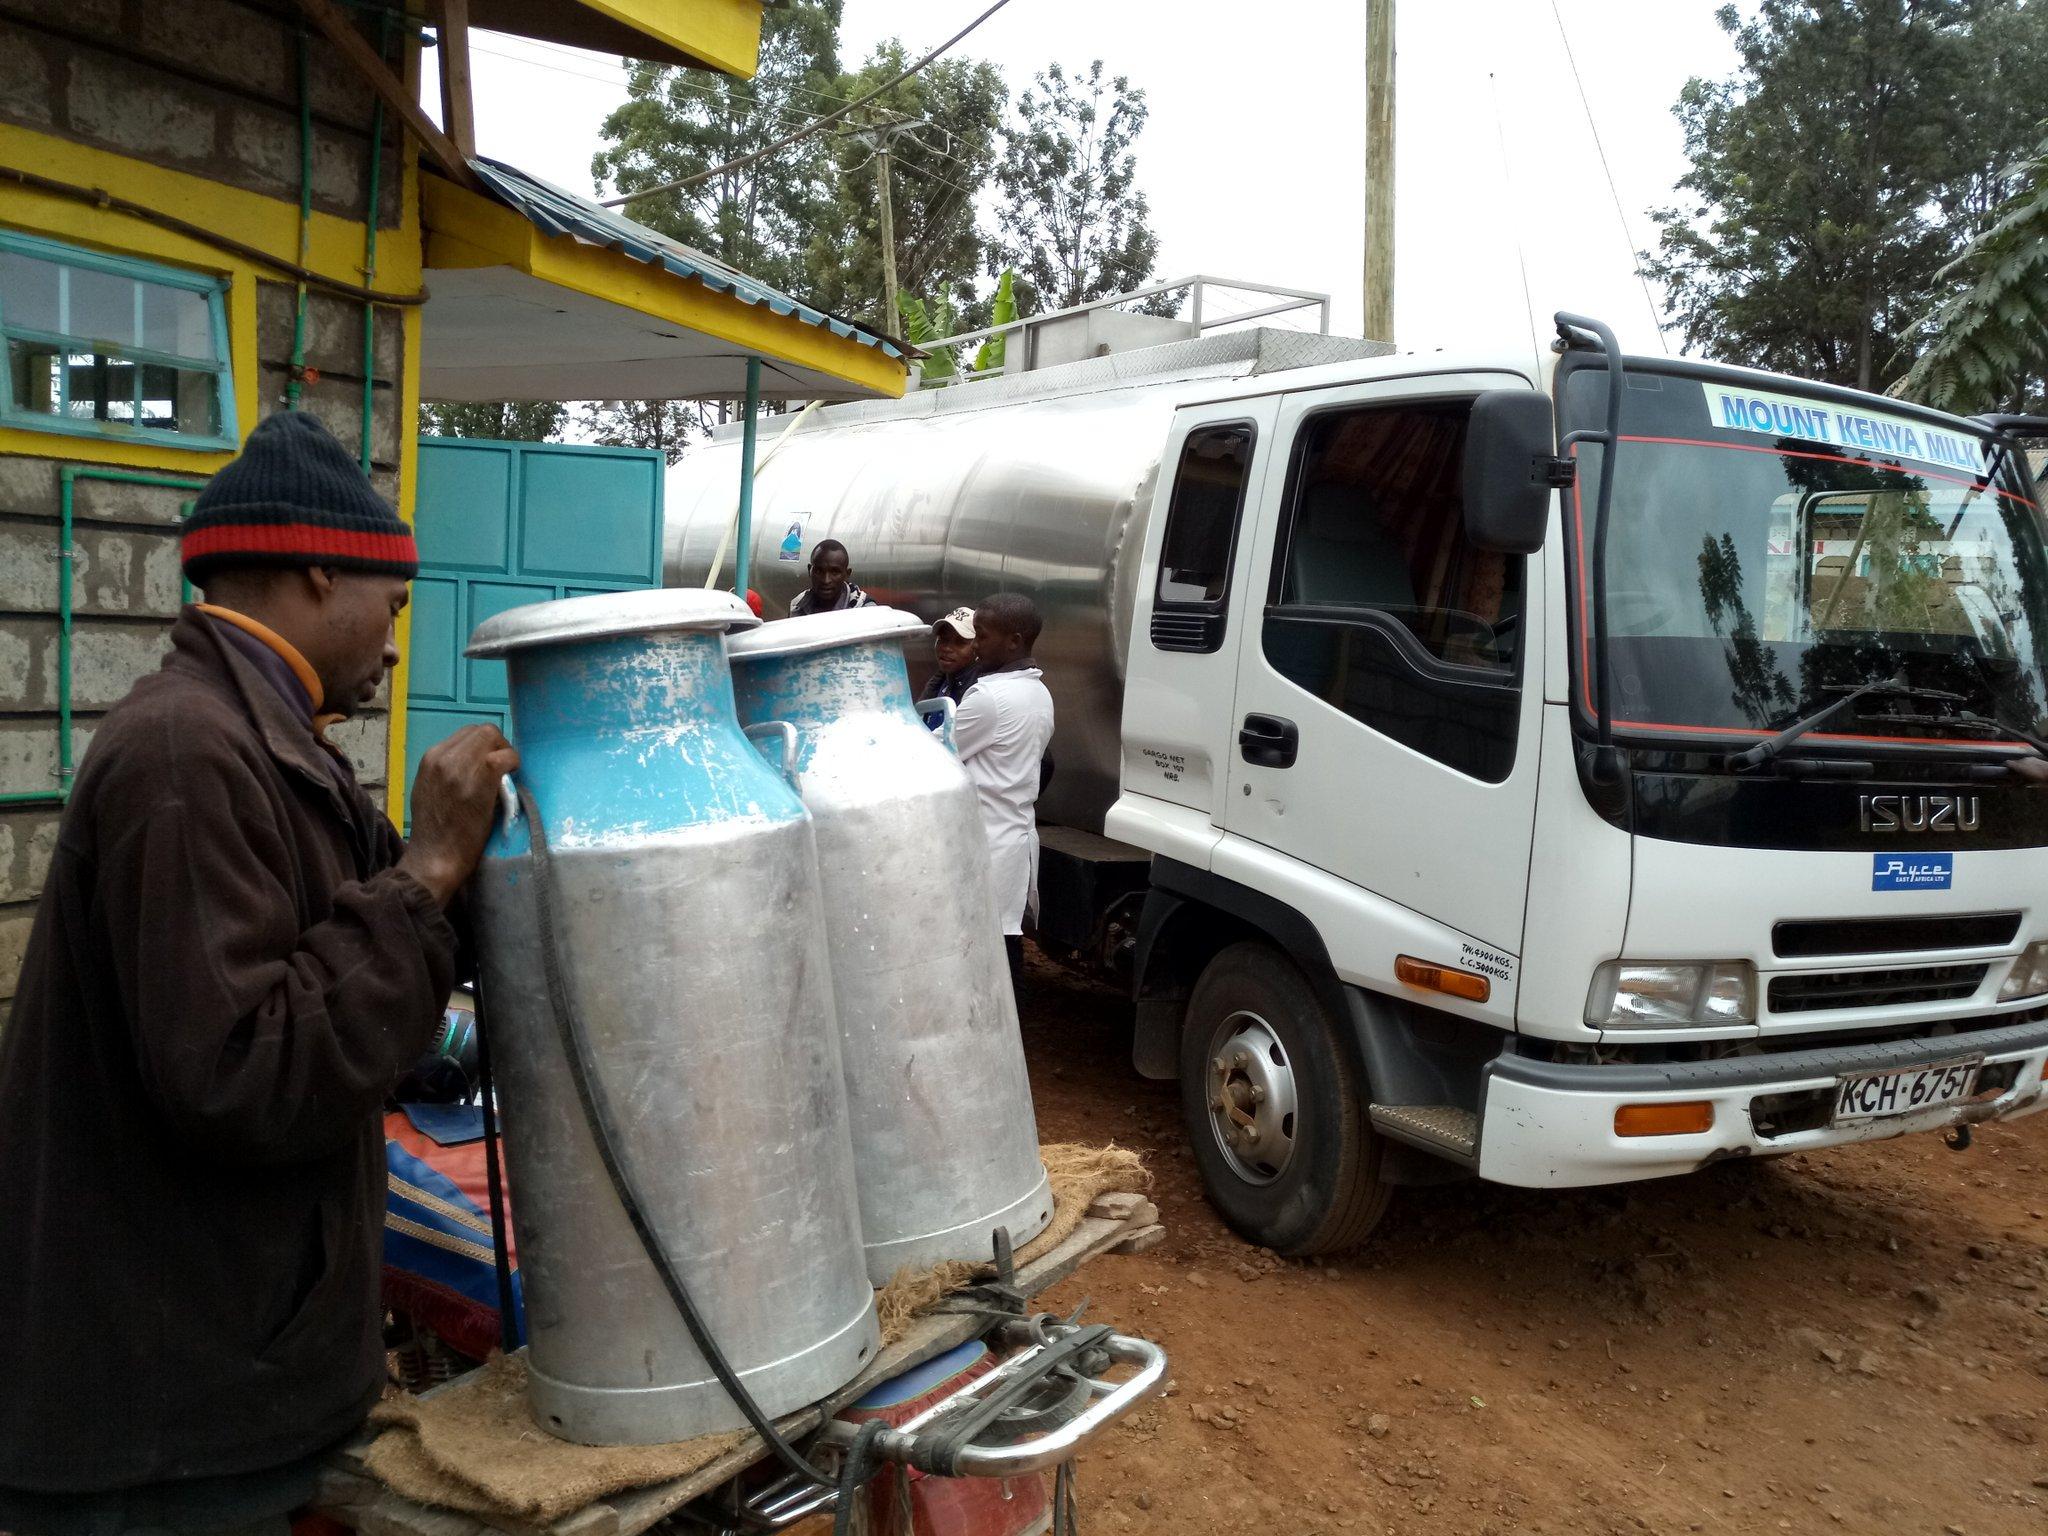
Mtu aliyevalia kofia anaonekana akipakia mitungi ya chuma ambayo iko na maziwa juu ya piki piki. Wengine wako kando wamesimama kando ya lori la kusafirisha maziwa nyingi.